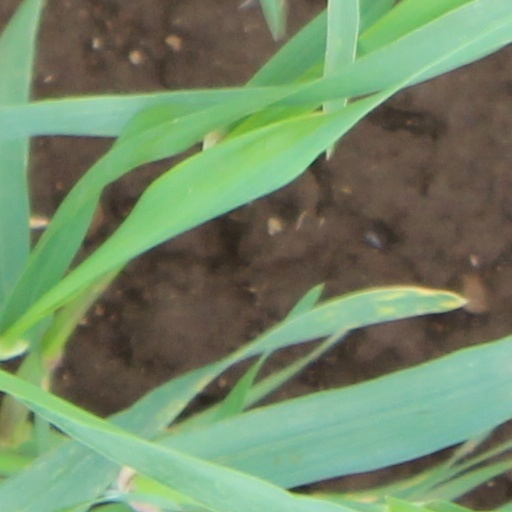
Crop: wheat